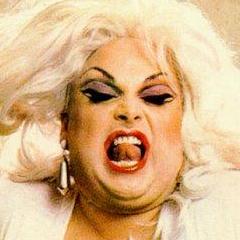
Age: 34